Seth Paintsil

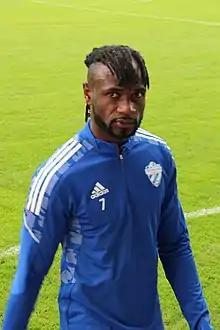
Paintsil in 2021

Seth Paintsil (born 20 May 1996) is a Ghanaian professional footballer who most recently played for Maltese Premier League club Birkirkara.